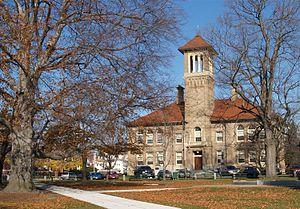
Clinton est une municipalité du Comté de Worcester au Massachusetts, fondée en 1653.